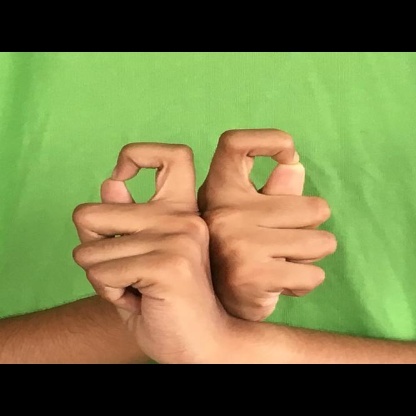
Mudra: Berunda